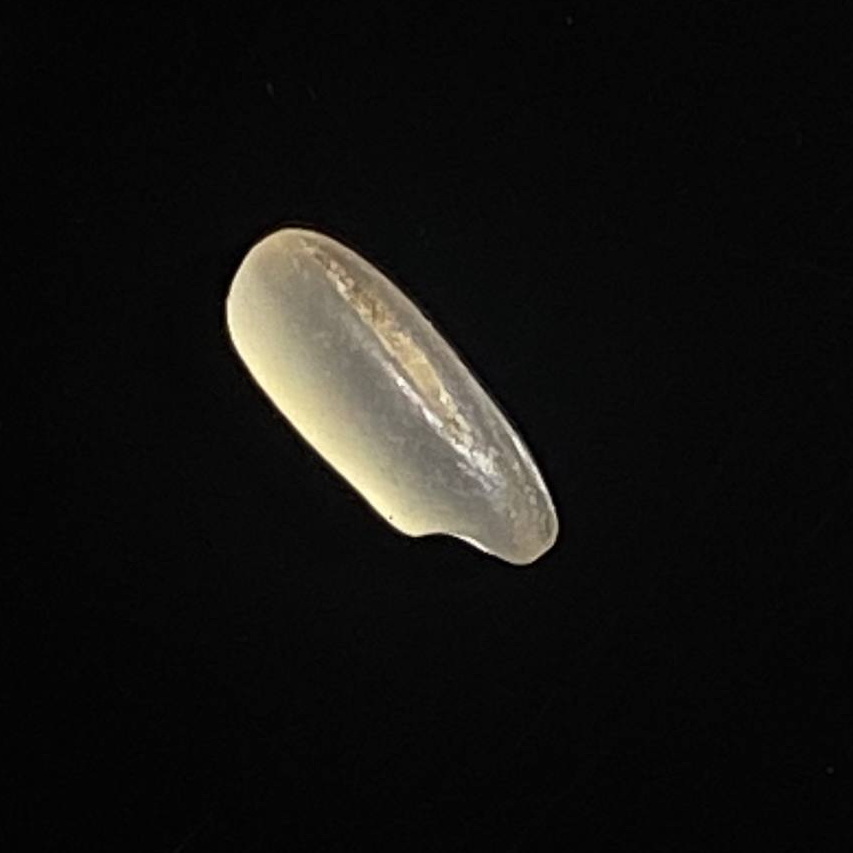
Rice variety: Shorna5